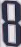
Number: 8